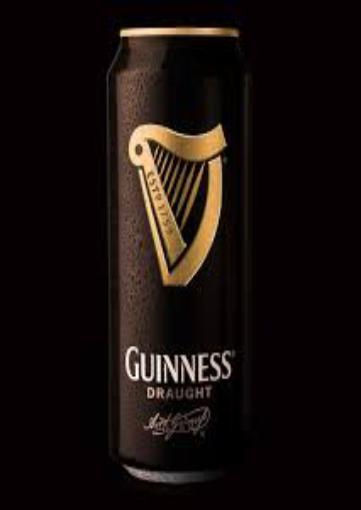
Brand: GUINNESS
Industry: Food